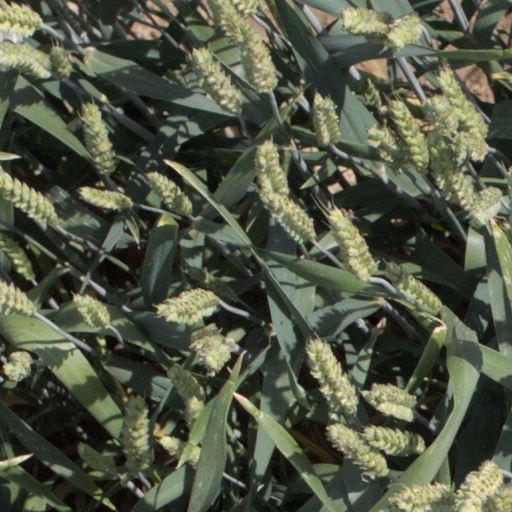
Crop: wheat